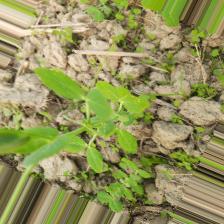
Label: Powdery Mildew